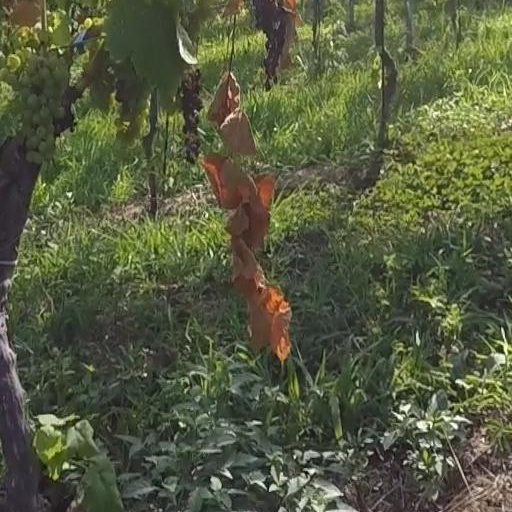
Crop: grape